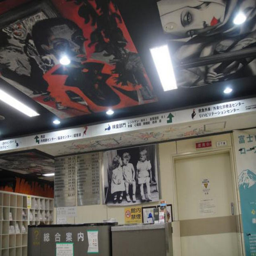
hospital there is even art on the ceiling !